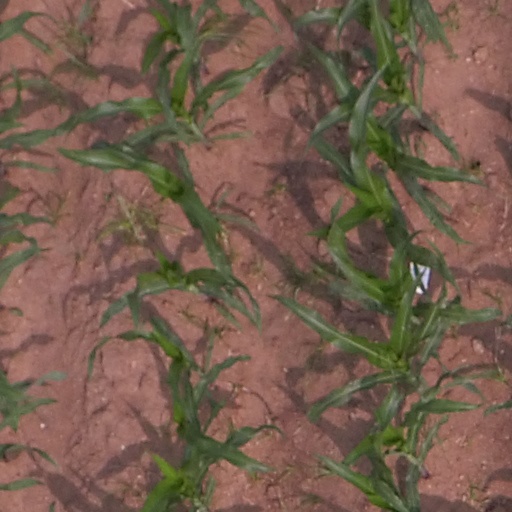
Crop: maize; corn